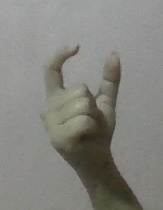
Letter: nun